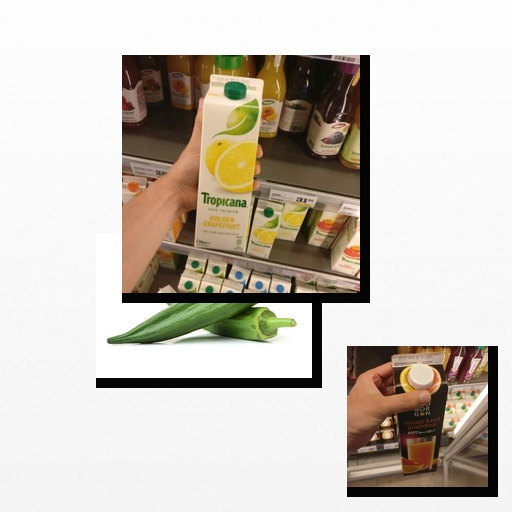
Food items: orange_red_grapefruit_juice, golden_grapefruit_juice, okra